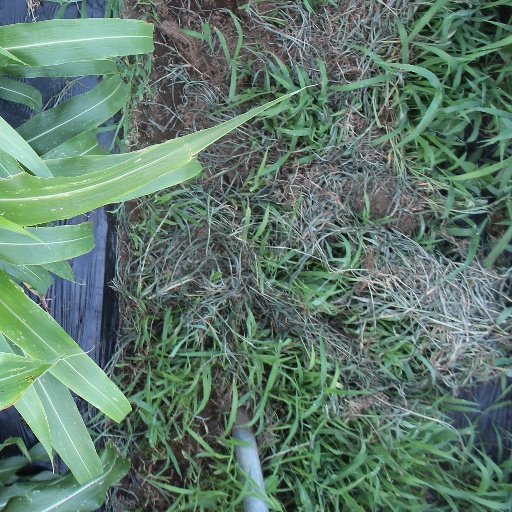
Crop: sorghum